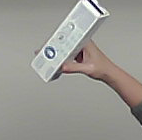
Product: sensodyne_toothpaste